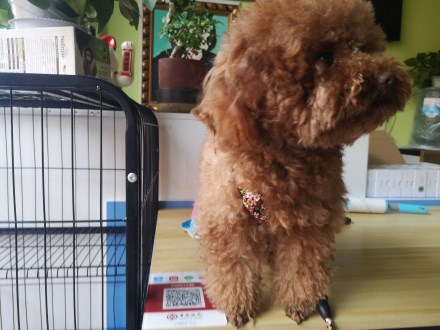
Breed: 7449-n000128-teddy